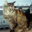
Label: cat